Aleksandre Chivadze

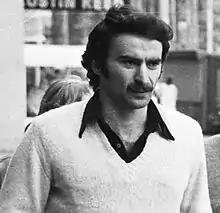
Chivadze in 1981

Chivadze was born in Klukhori. He spent his entire club career at Dinamo Tbilisi, playing from 1974 to 1987. He earned 46 caps for the Soviet Union national team and was included in the squads of the 1982 and 1986 FIFA World Cups, captaining the team in the 1982 FIFA World Cup.